Kyle Farnsworth

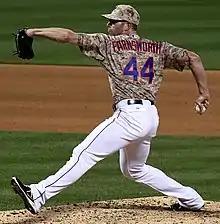
Farnsworth pitching for the Mets on April 21, 2014.

On February 3, 2014, Farnsworth signed a minor league contract with the New York Mets. He was released on March 23. On March 26 the Mets re-signed Farnsworth to a minor league contract. He was called up to the majors on April 2 to replace the injured Bobby Parnell.